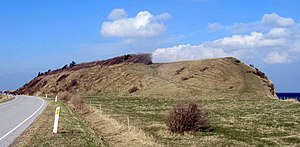
Feggeklit
Feggeklit set fra syd
Feggeklit set fra syd
"Feggeklit er en markant 25 meter høj og cirka 1 km lang og 300 meter bred molersbakke med en østvendt klint på nordspidsen af øen Mors 22 km nord for Nykøbing Mors og lige syd for færgelejet ved Feggesund, hvor der er forbindelse til Thy. Halvøen, der er forbundet med selve Mors med en smal landtange, var i stenalderen en selvstændig ø; fra nordenden er den 3 km lange odde, Feggerøn, vokset ud i Feggesund. Toppen af Feggeklit er et næsten jævnt plateau på omkring 40 tønder land, mens vestsiden af bakken er græsklædt, men på østsiden træder moleret frem, og der kan tælles 146 lag af moler og vulkansk aske. I 1916 blev Danmarks første teglværk baseret på moler, ""Skarrehage Molerværk"", placeret her.